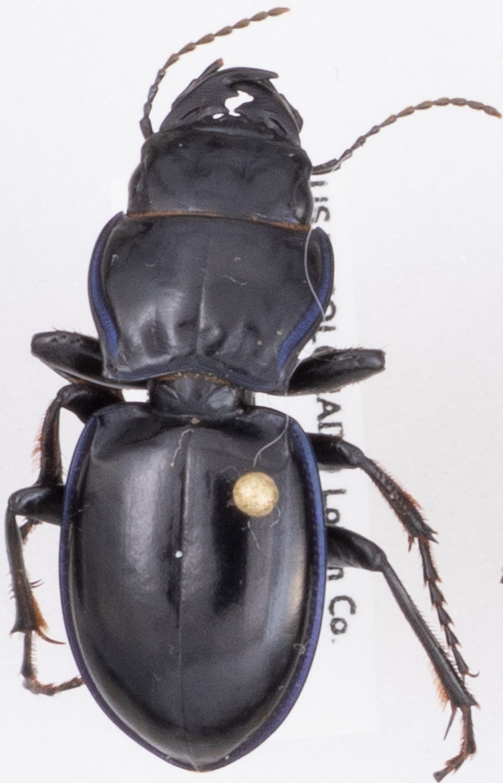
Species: Pasimachus elongatus
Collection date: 2020-07-01
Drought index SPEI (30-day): -1.444
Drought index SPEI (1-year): -1.172
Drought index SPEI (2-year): -0.288